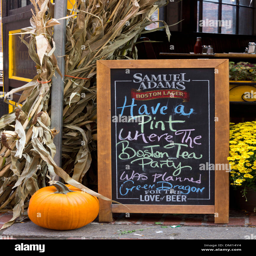
sign and western christian holiday decorations outside the pub